Chernihiv

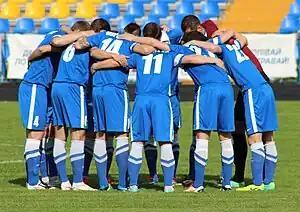
Players of FC Desna Chernihiv 2014-05-22

The main Football club of Chernihiv is called FC Desna Chernihiv, the original name of the club was "Avanhard Chernihiv" during its first year of existence. Between 1961 and 1970 the club was called Desna. In 1972 it was replaced with SC Chernihiv (team of the SKA Kyiv) that played in Chernihiv for the next couple of years. In 1977 Desna was revived now in place of the amateur club "Khimik Cherhihiv" that won regional competitions. On 27 May 2018, the team got promoted to the Ukrainian Premier League for the first time in their history.